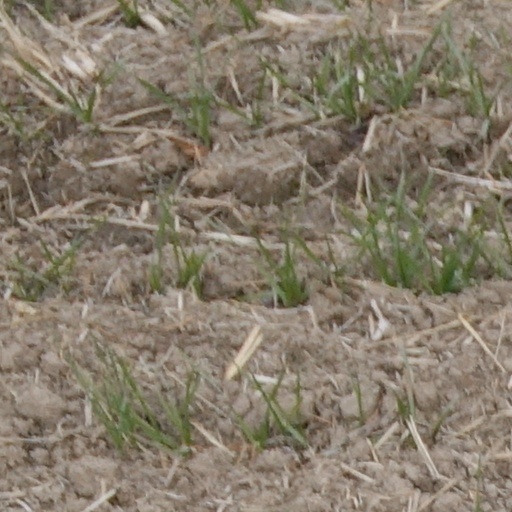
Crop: wheat